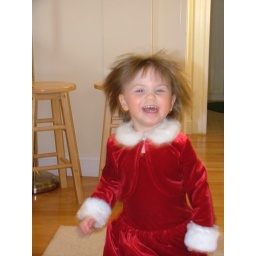
Elsa wouldn't hold still in her red dress